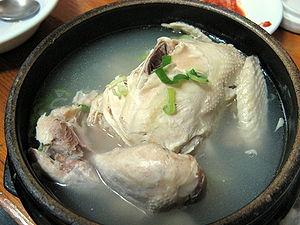
Le samgyetang est un plat coréen : une soupe de poulet au ginseng. Elle est faite à partir d'un jeune poulet farci avec du riz gluant et cuit avec un bouillon de ginseng coréen, des graines de jujube séchées, de l’ail et du gingembre. Selon la recette, on peut aussi ajouter d’autres plantes médicinales telles que les baies de goji, le dangsam, et l'angélique de Chine.